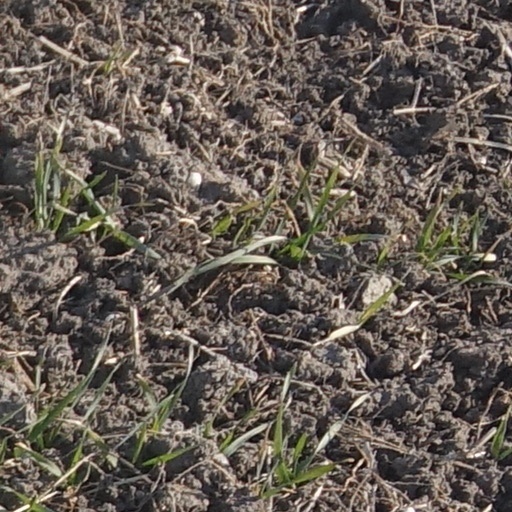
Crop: wheat